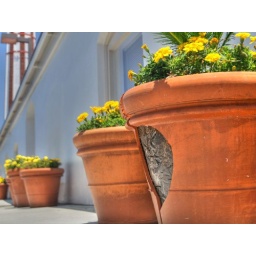
Busted flower pot at the Hotel Del Coronado in Coronado, California; 2006.